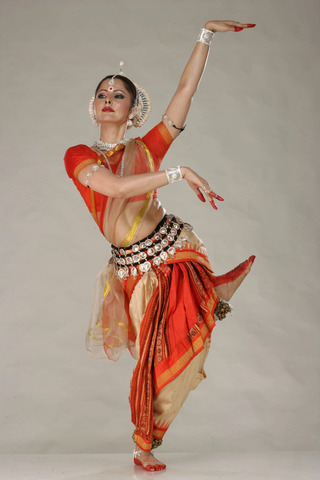
Dance form: odissi